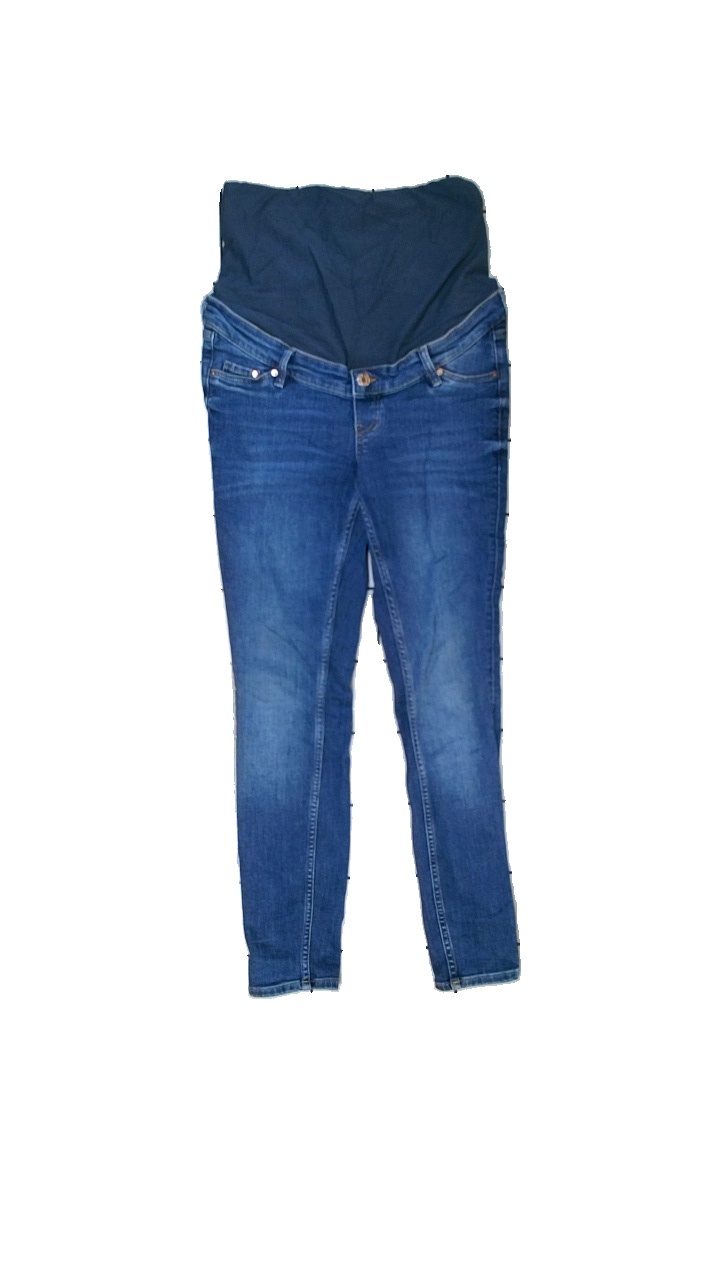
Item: Jeans (Ladies)
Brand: H&m
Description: Maternity jeans
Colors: Blue
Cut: Tight
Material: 71% cotton, 27% polyester, 2% elastane
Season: All
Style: Denim
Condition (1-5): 4
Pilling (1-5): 5
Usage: Reuse
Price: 50-100